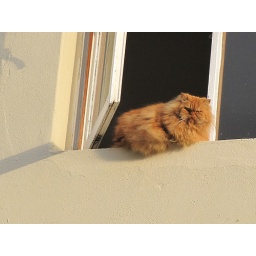
Random cat seen 4 stories up in a window